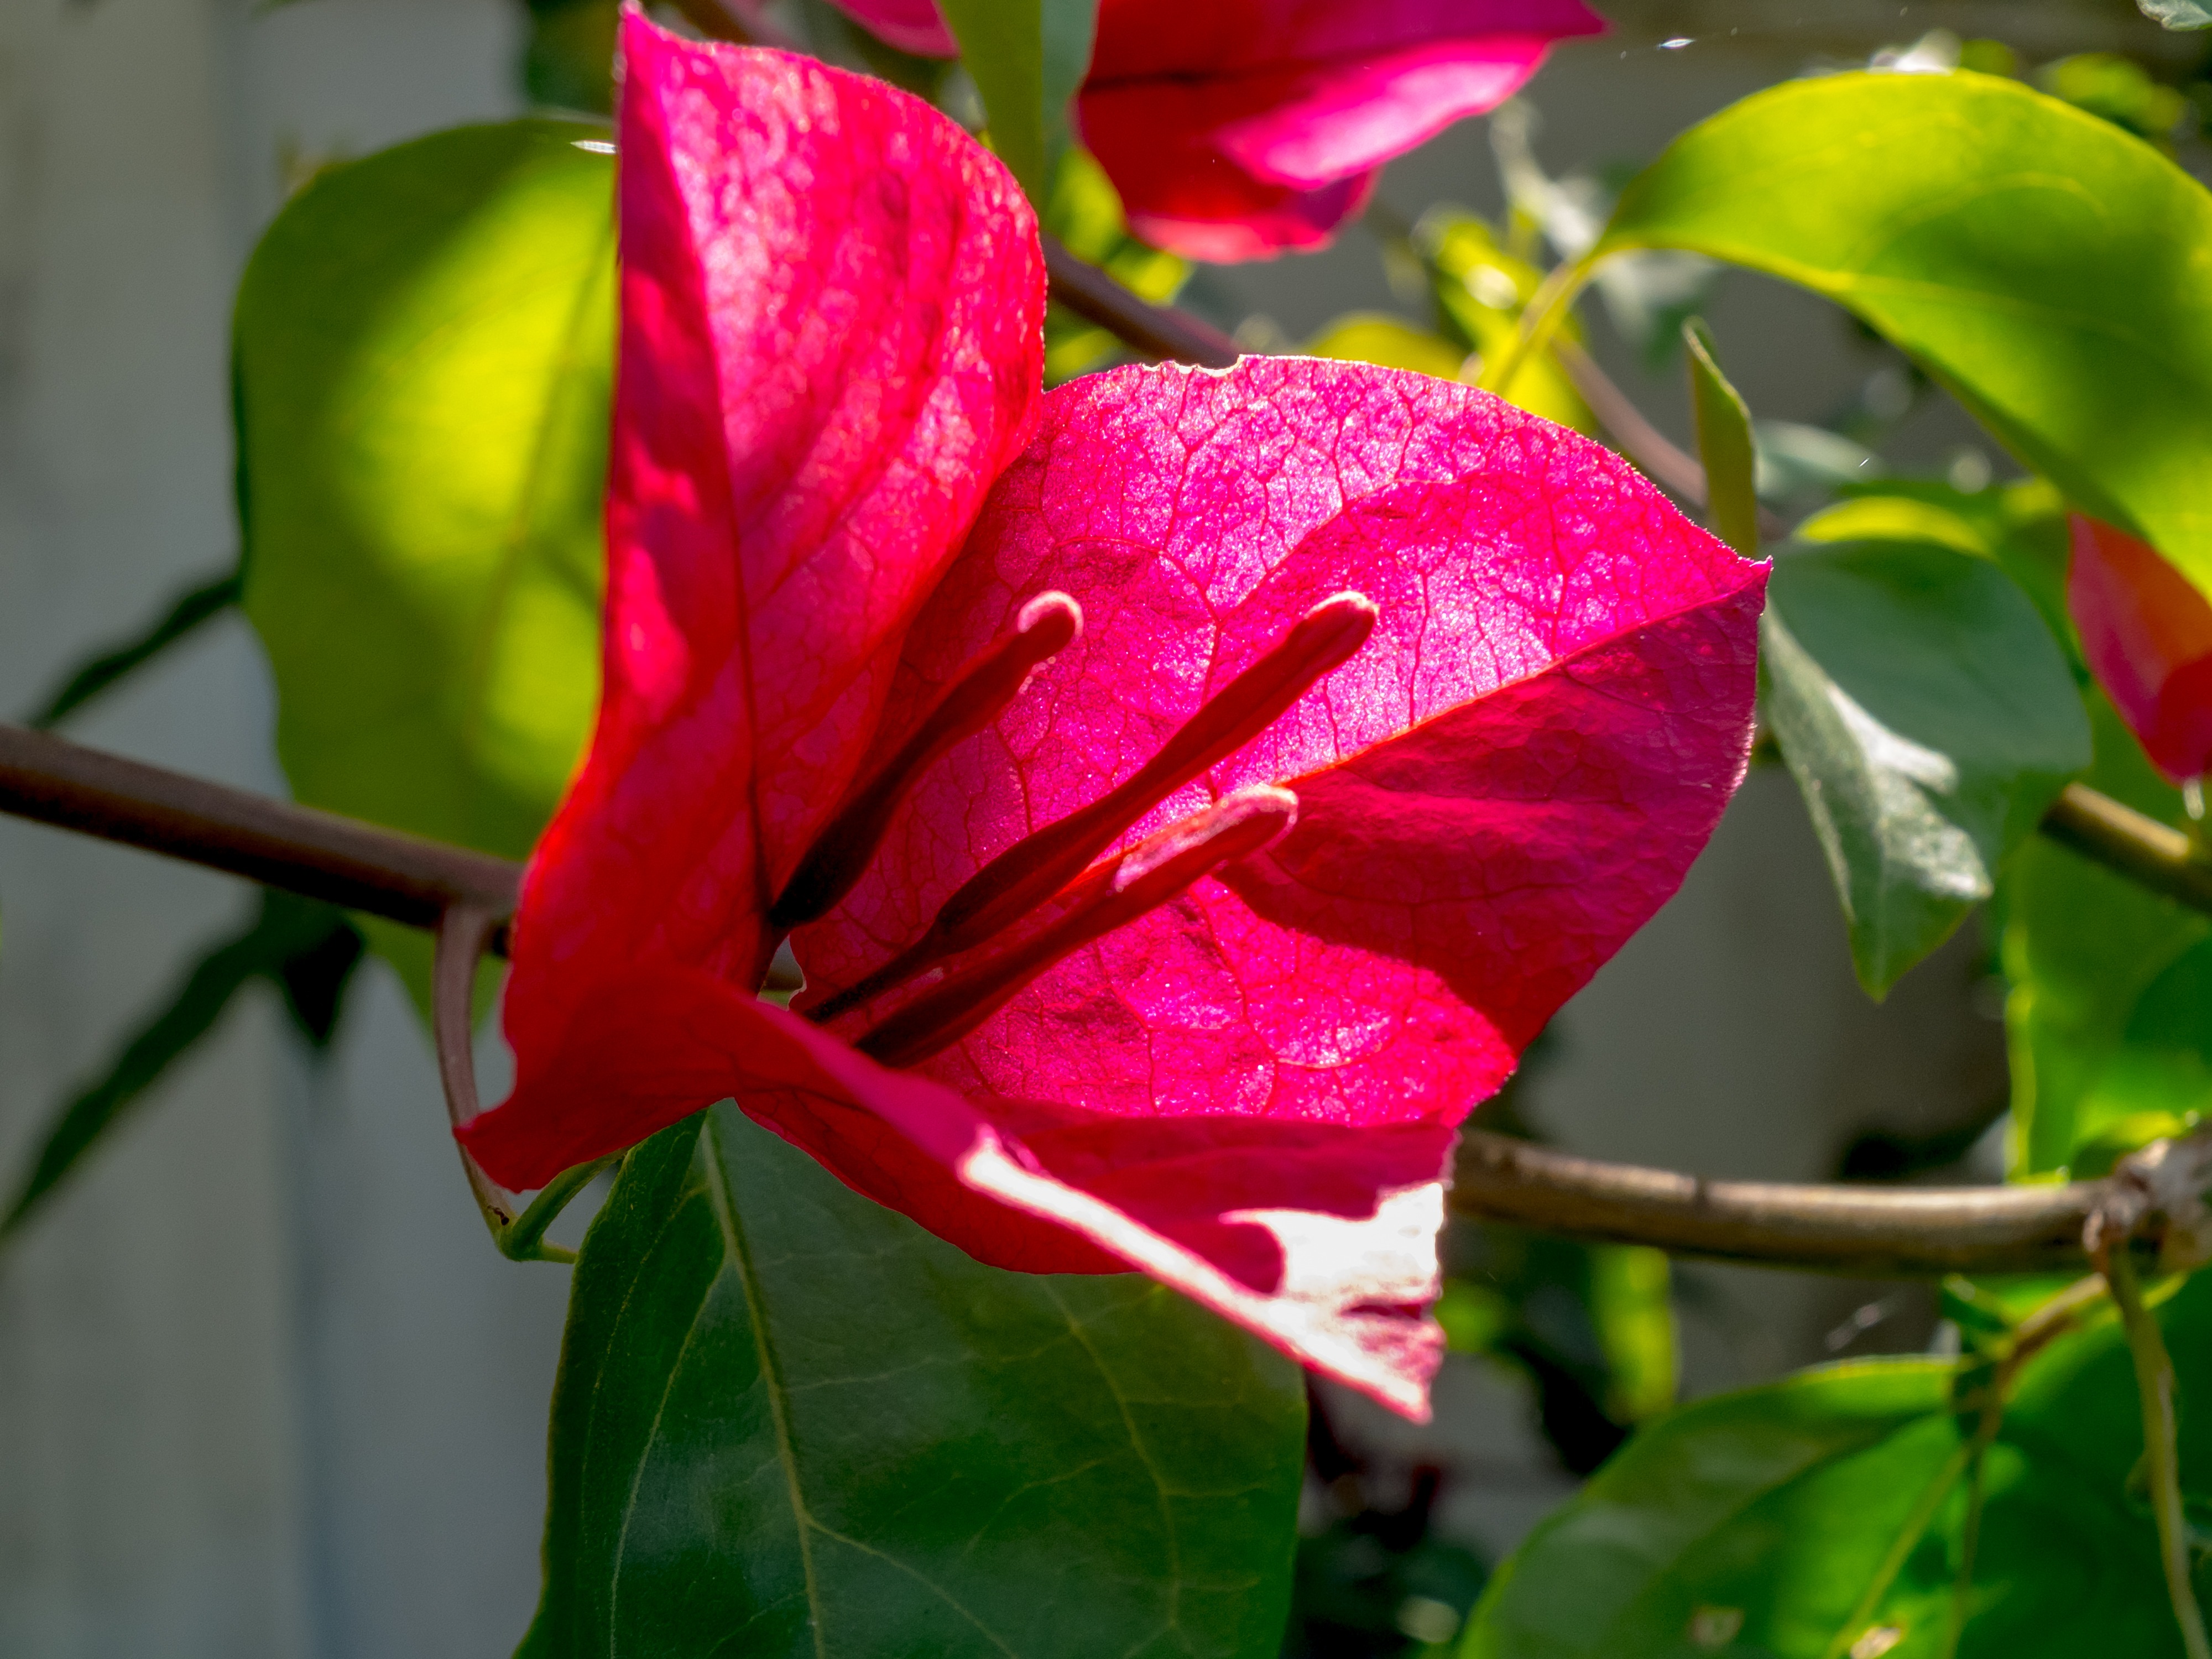
blossom, plant, leaf, flower, petal, bloom, rose, red, botany, flora, macro photography, flowering plant, garden roses, rose family, flowering shrub, plant stem, land plant